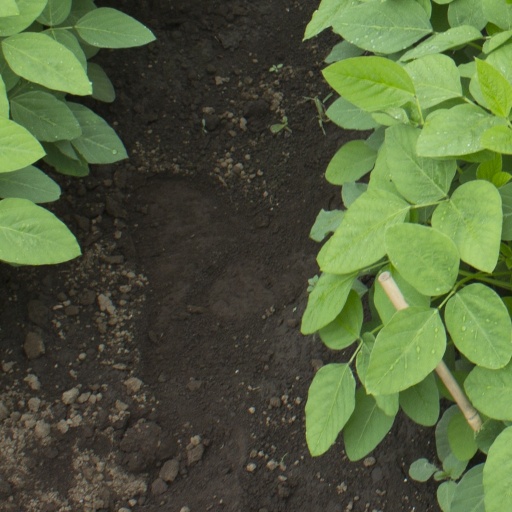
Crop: soybean